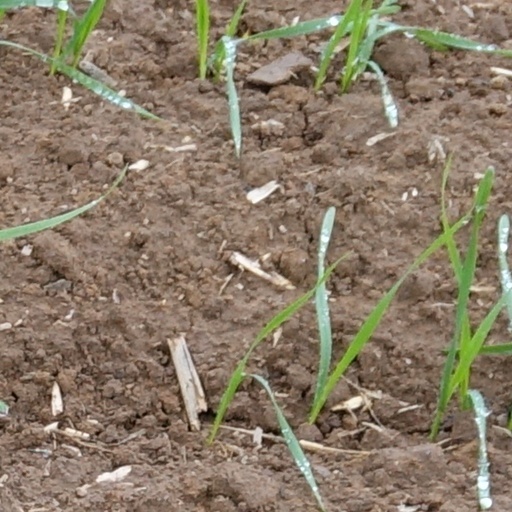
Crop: wheat